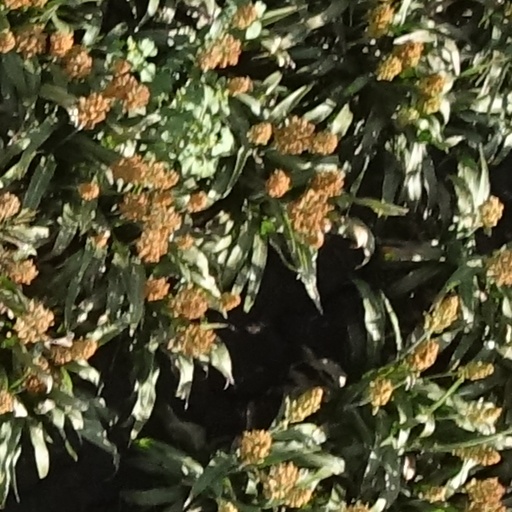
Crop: sorghum